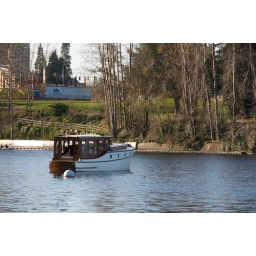
A boat with an old-kinda look sitting off the waters around Marsh Island.